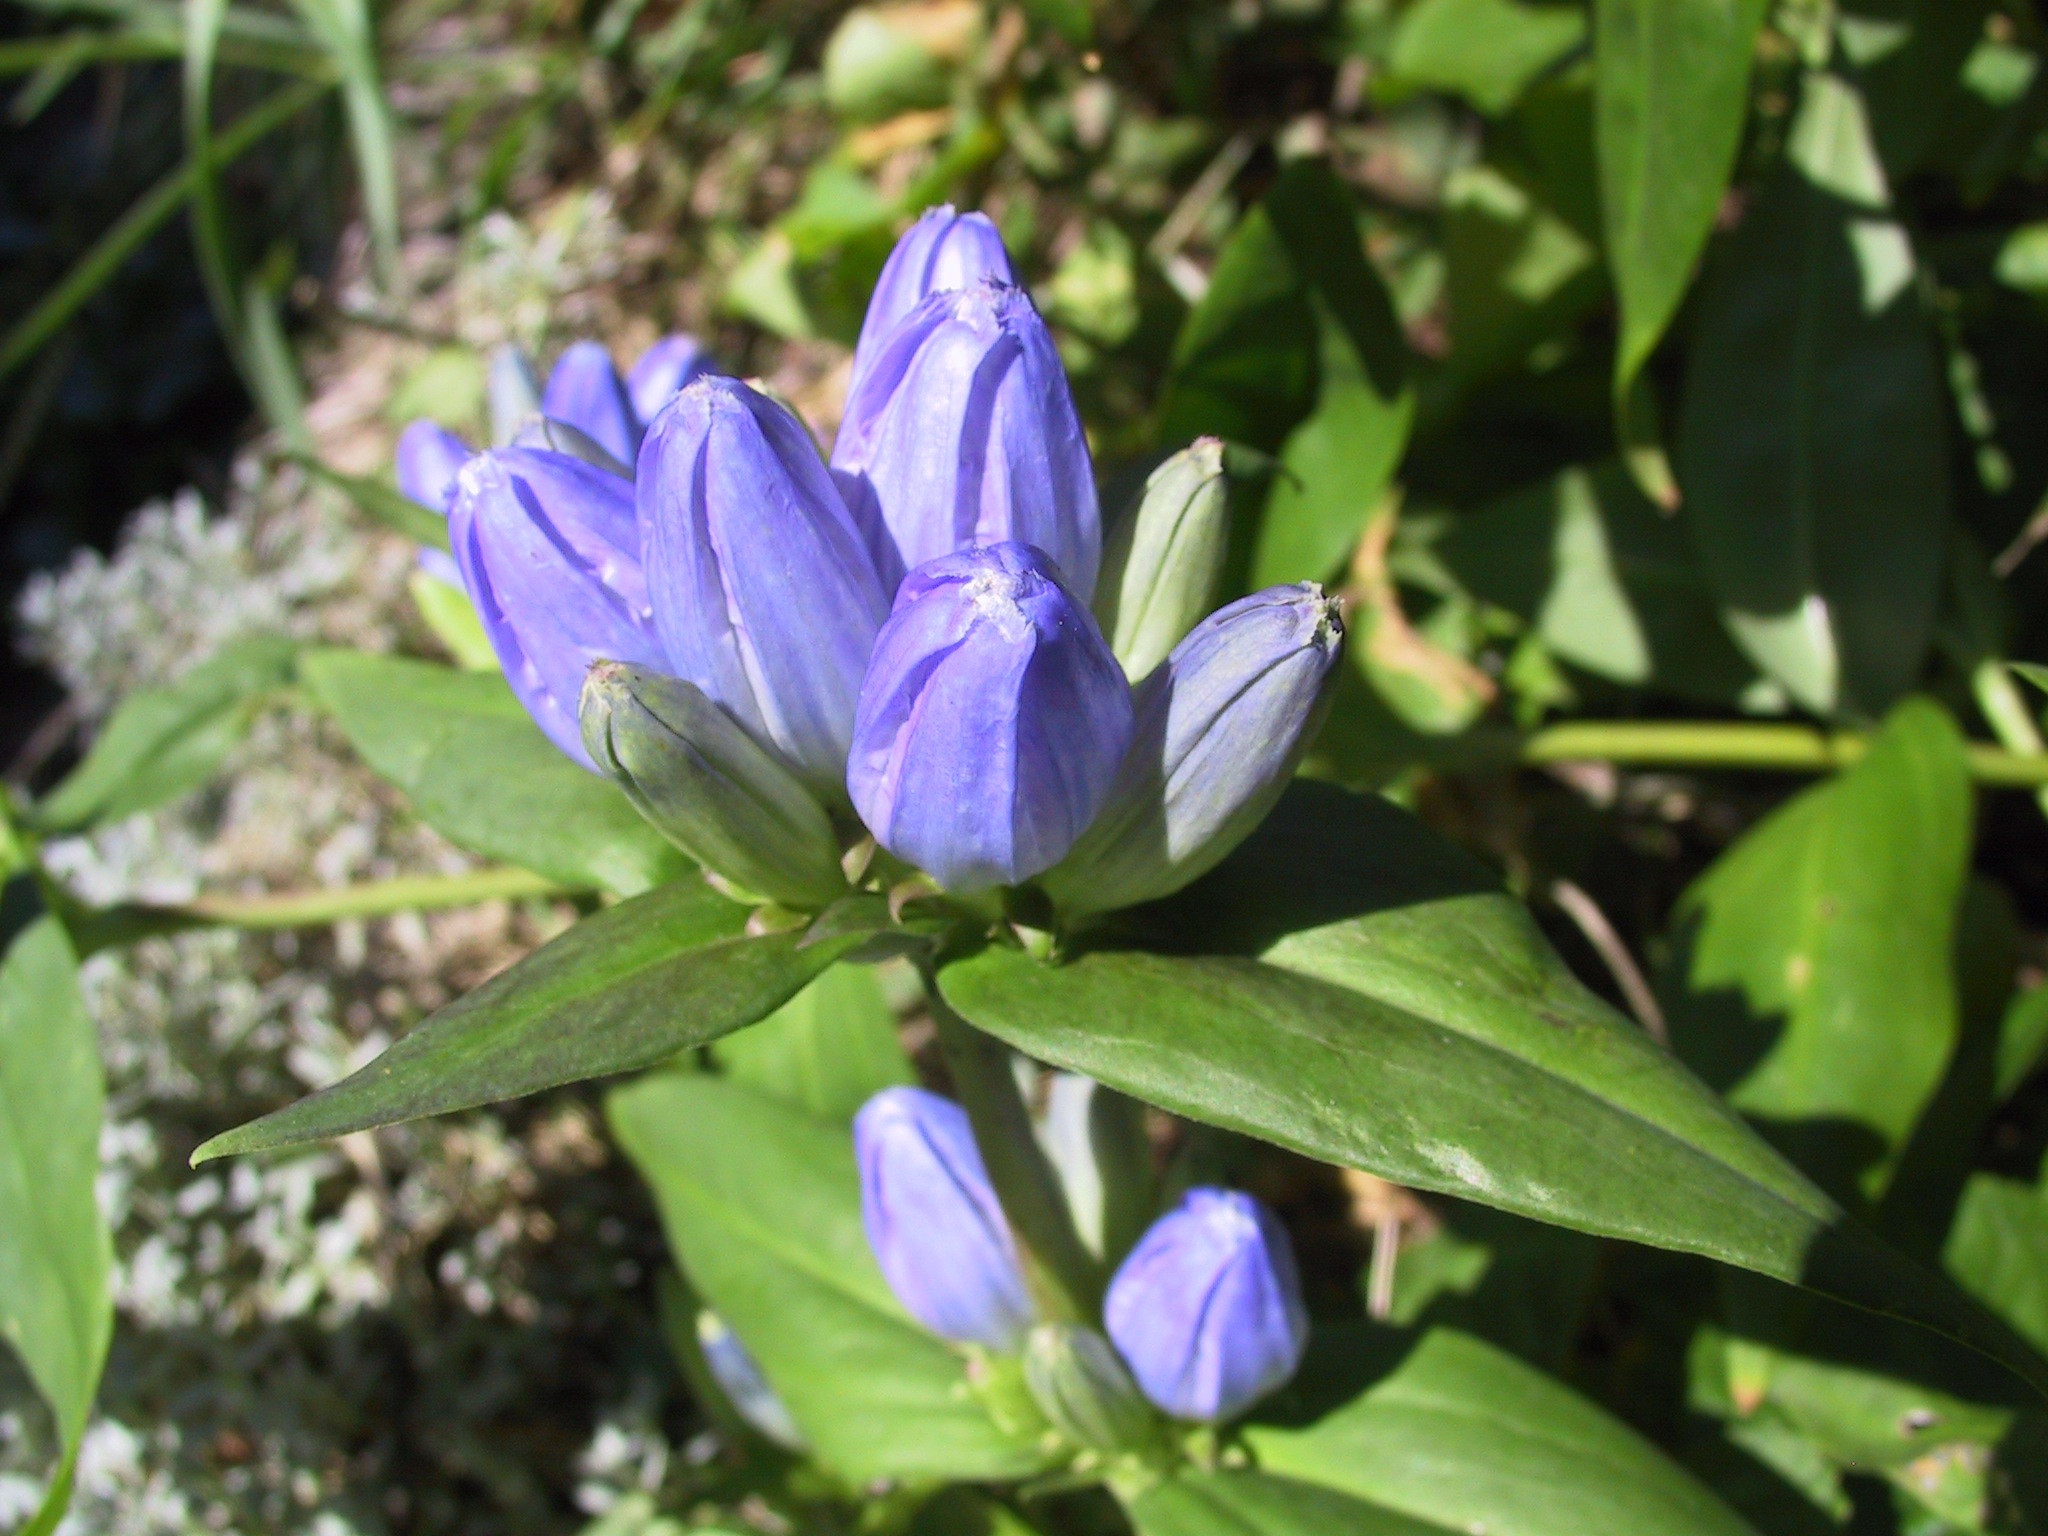
nature, blossom, plant, meadow, flower, bloom, spring, herb, botany, blue, flora, wildflower, gentian, flowering plant, bellflower family, land plant